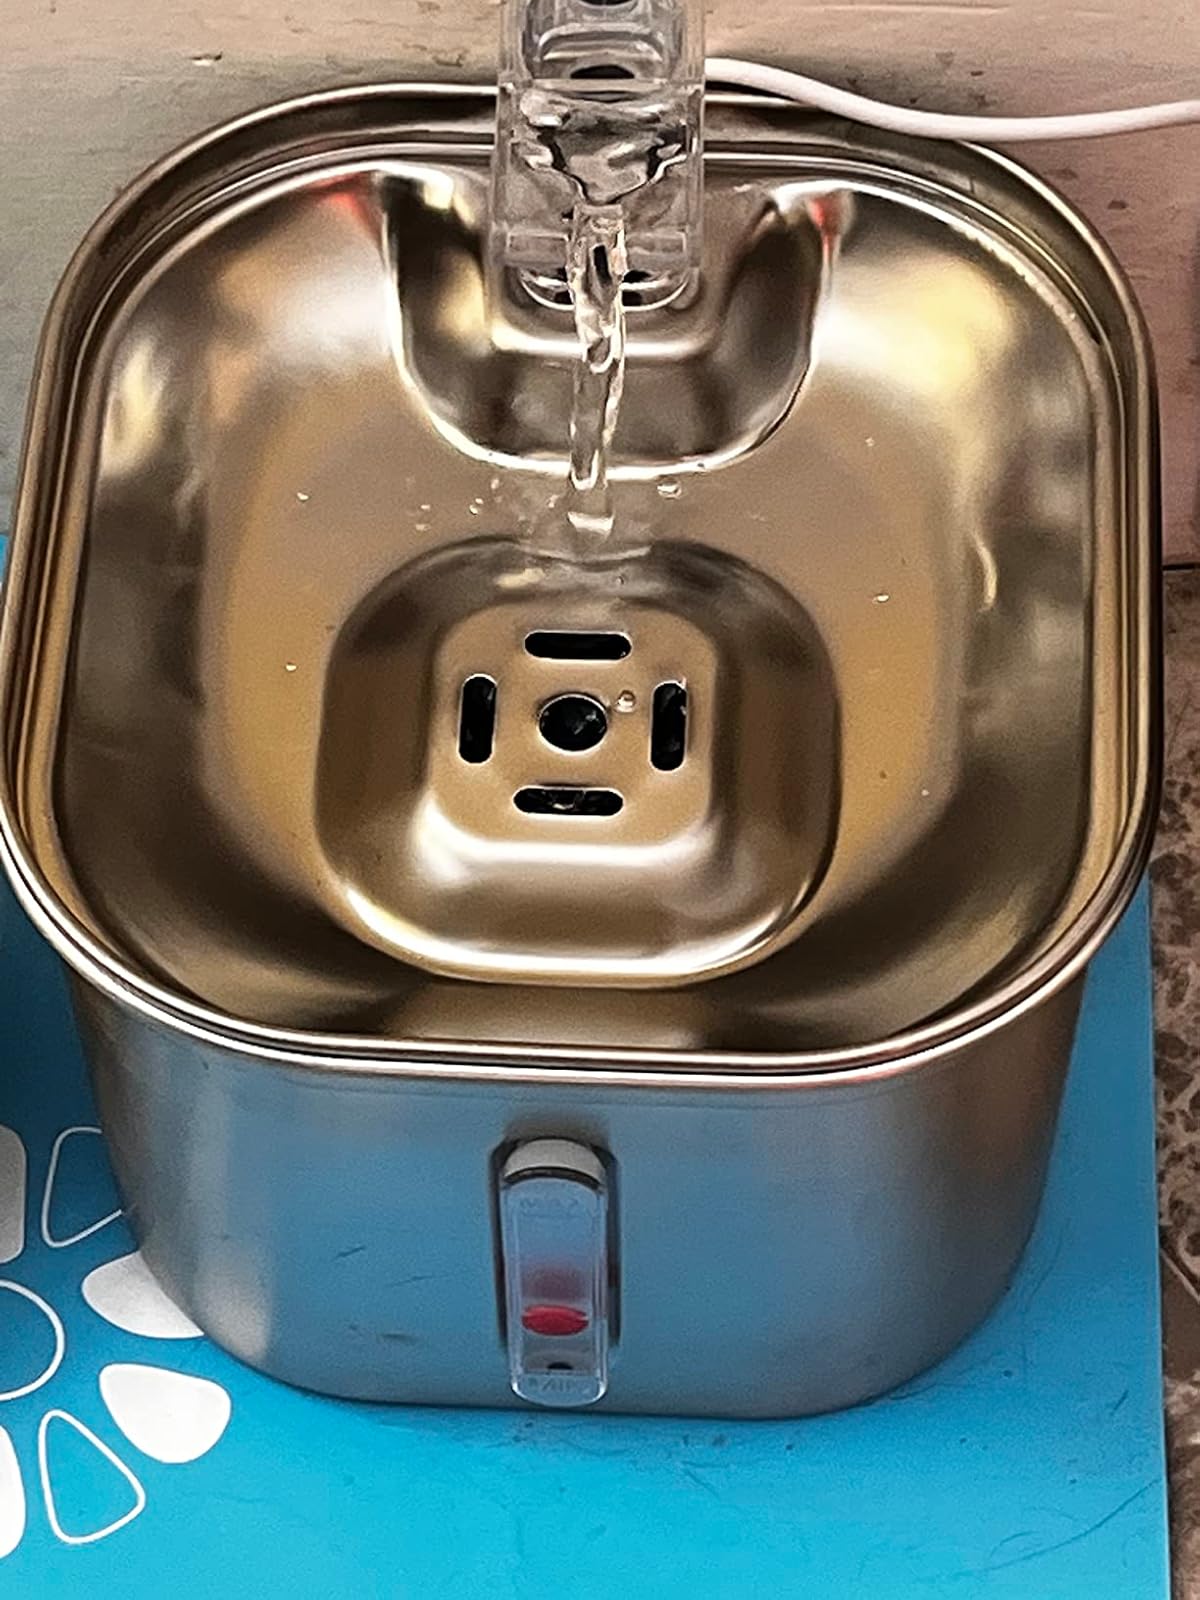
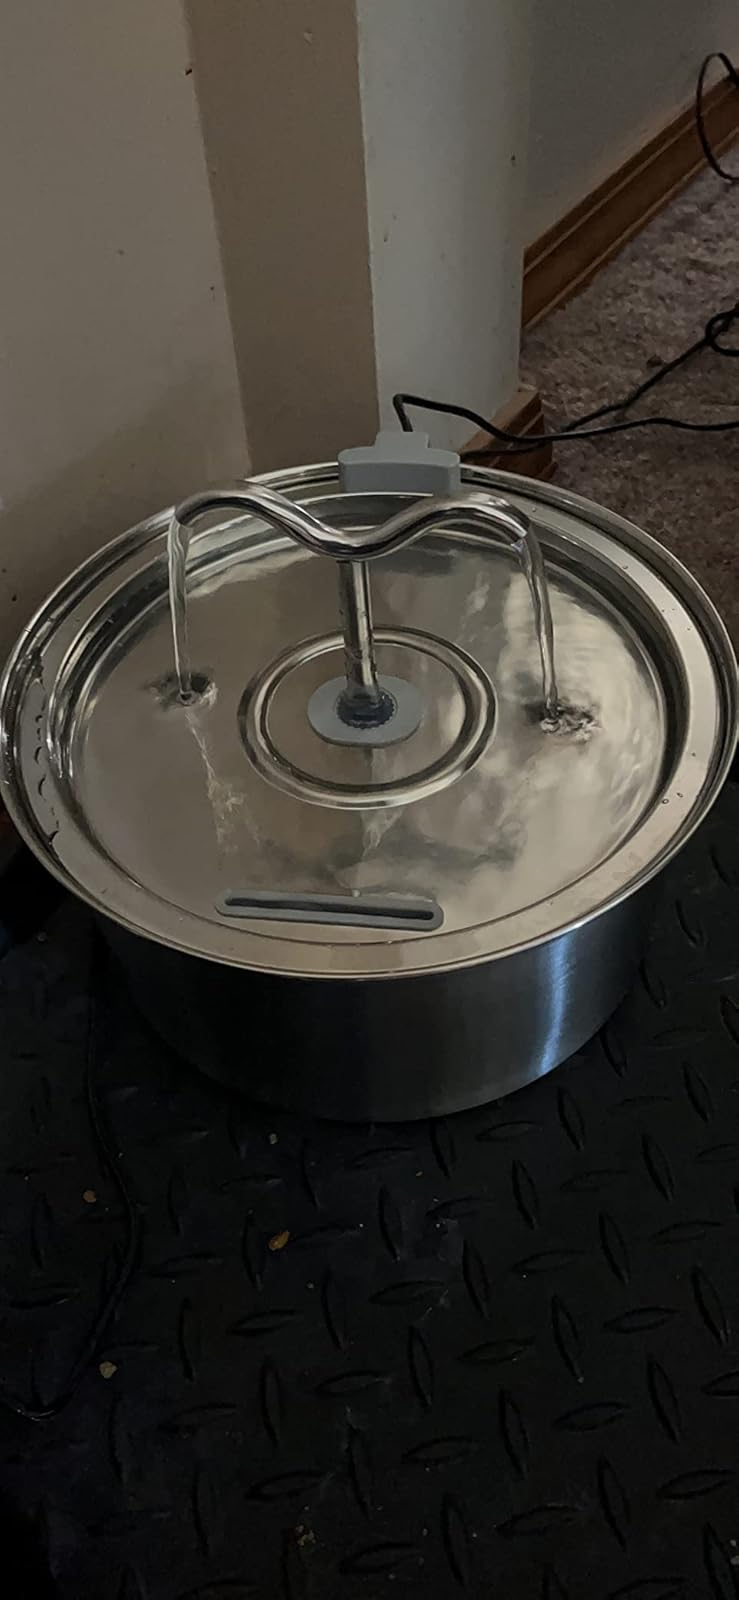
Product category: items_bowl
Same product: no